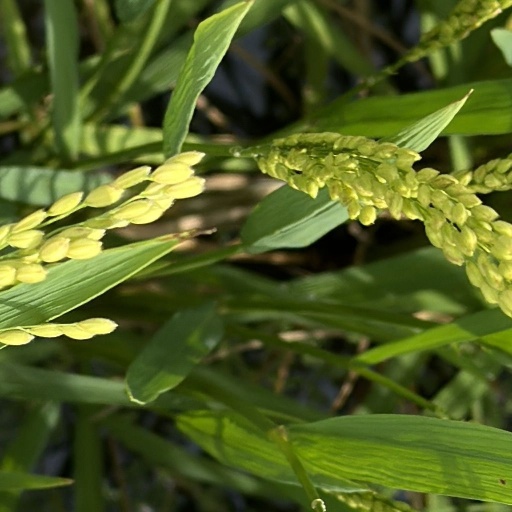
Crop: rice